Terebinth of Nero

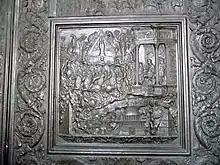
The terebinth tree (in the lower right) between Castel Sant'Angelo and the "Meta Romuli" (with the Pyramid of Cestius in the lower left) in a tile of Filarete's Bronze doors in Saint Peter

The medieval guides describe the "terebinthus" as a very tall structure (comparable with the "Castrum Crescentii", that is Hadrian's Mausoleum), with a circular plan and two elements (like a "castrum"). Unfortunately, due to the vagueness of their descriptions, all the depictions of the monument (by Giotto, Cimabue, etc.) have very little in common with its real appearance Based on the Medieval descriptions, it has been hypothesized that the "terebinthus" was a tomb of "tumulus" type, like the so-called "tomb of the Curiatii" at the beginning of the 6th mile of the Appian Way; In this case, the circular monument was composed of a large plinth tiled with travertine; above it, there was a "tumulus" of earth surmounted with a cylinder in masonry. On top of it, towered the statue of the defunct or a memorial stone.